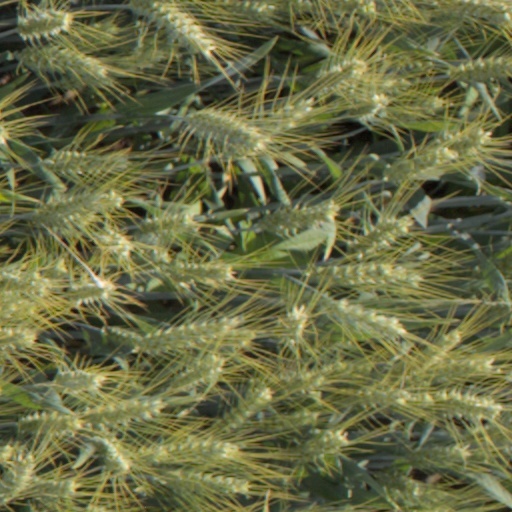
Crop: wheat